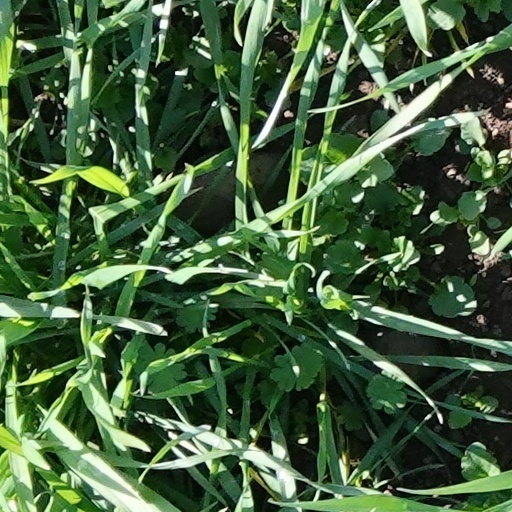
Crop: wheat